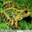
Label: frog